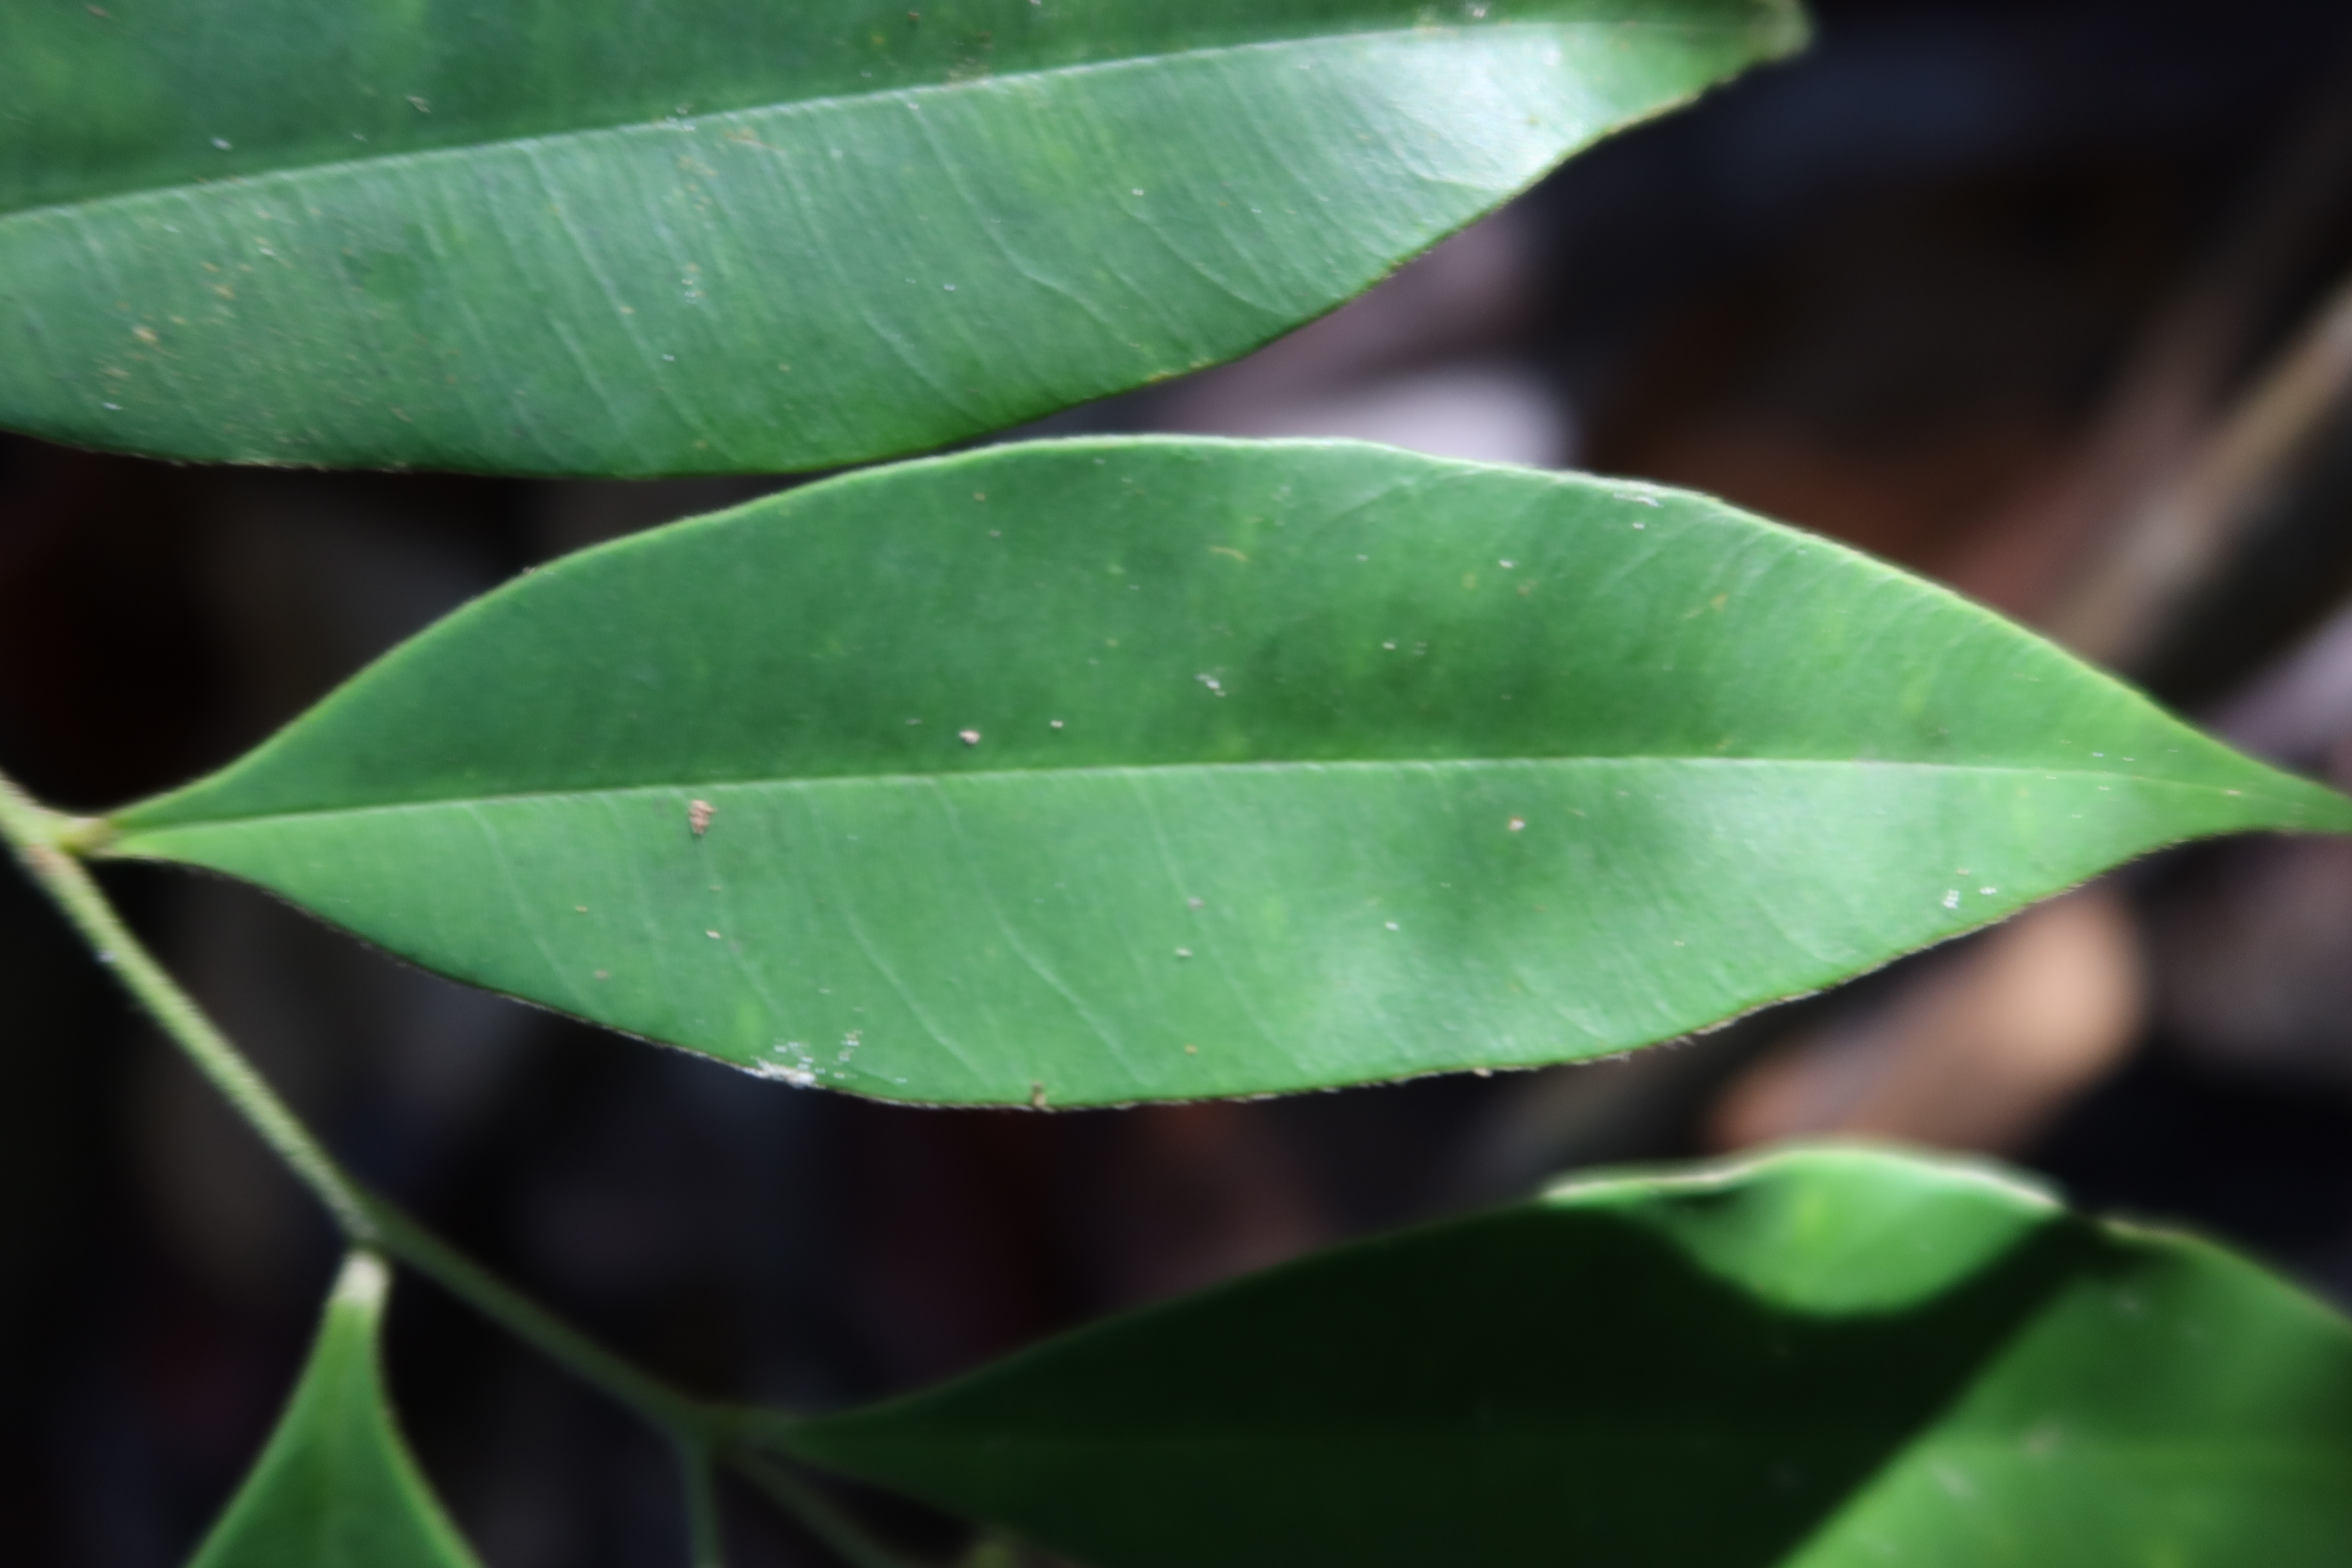
Label: Powdery mildew